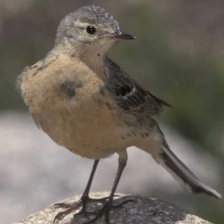
Species: AMERICAN PIPIT
Scientific name: ANTHUS RUBESCENS